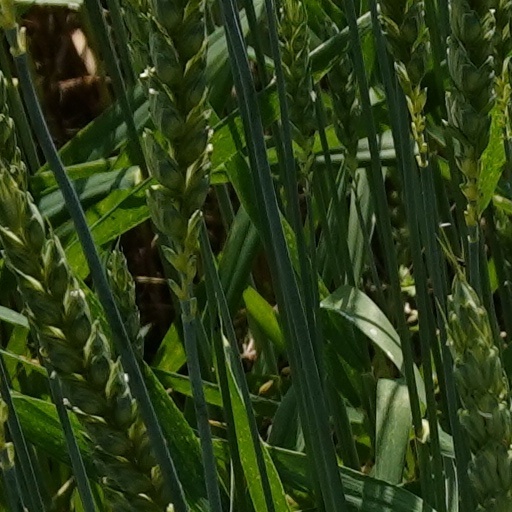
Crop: wheat